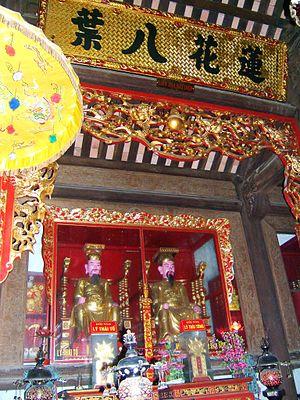
Un biane, hengaku, est un élément décoratif de l'architecture chinoise, que l'on trouve en Chine, mais également en Corée, Japon et Vietnam, constitué d'un panneau sur lequel sont inscrits des caractères chinois, ou dans certains cas également mandchou ou autres écritures locales. Il peut être placé au dessus d'une porte ou d'un trône.